Wanga Kingdom

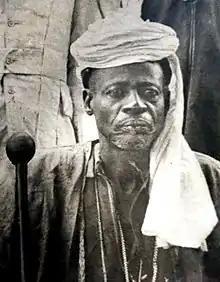
Nabongo Mumia Shiundu, (circa 1908)

Nabongo Mumia Shiundu (Nabongo Mumia) was the 17th Nabongo and became king (paramount chief) of an expansive region of Kenya at the beginning of British imposition of colonial rule in East Africa. Nabongo Mumia is regarded as the most powerful and well known ruler of the Wanga Kingdom, coming to power during the East Africa Protectorate in the 20th century. Nabongo Mumia Shiundu's rule was heavily influenced by an alliance with Arab/Swahili slave traders and conflict with the neighbouring Luo peoples which escalated after the completion of the Uganda Railway by British colonisers. Arab/Swahili slave traders formed an aliance with Wanga to raid neighboring tribes to be sold into the Atlantic slave trade including the Luo and Bukusu Constant conflict led Nabongo Mumia to collaborate with the British who made him a paramount chief of an expansive region of East Africa with various chiefs reporting to him such as Chief Chabasinga who managed Jinja, Uganda, Lenan Tenai who managed the Maasai and chief Odera Akang'o who managed Luo Nyanza.